Internet censorship in Russia

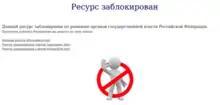
ISP page users are redirected to after trying to visit the BBC's website.

Internet censorship in Russia intensified in late-February 2022 amid the country's invasion of Ukraine, due to Roskomnadzor orders and federal laws prohibiting the dissemination of dissent and "knowingly false" information regarding the Russian military—which includes any materials and reporting that does not align with official government information and statements. These orders have applied primarily to foreign (such as BBC News, Deutsche Welle, RFE/RL, Voice of America, and the Ukraine Ministry of Internal Affairs-run Look for Your Own) and independent (such as Current Time TV, Interfax, and Meduza) media outlets. Facebook and Twitter were also ordered blocked in retaliation for their censorship of state-owned media outlets such as RT and Sputnik.